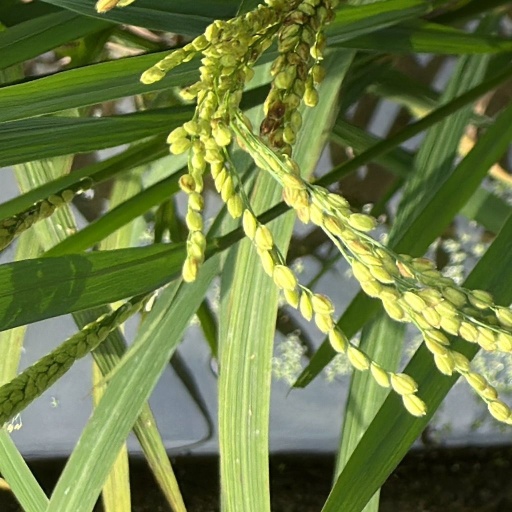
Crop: rice